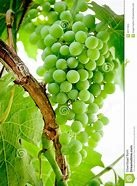
Label: grape